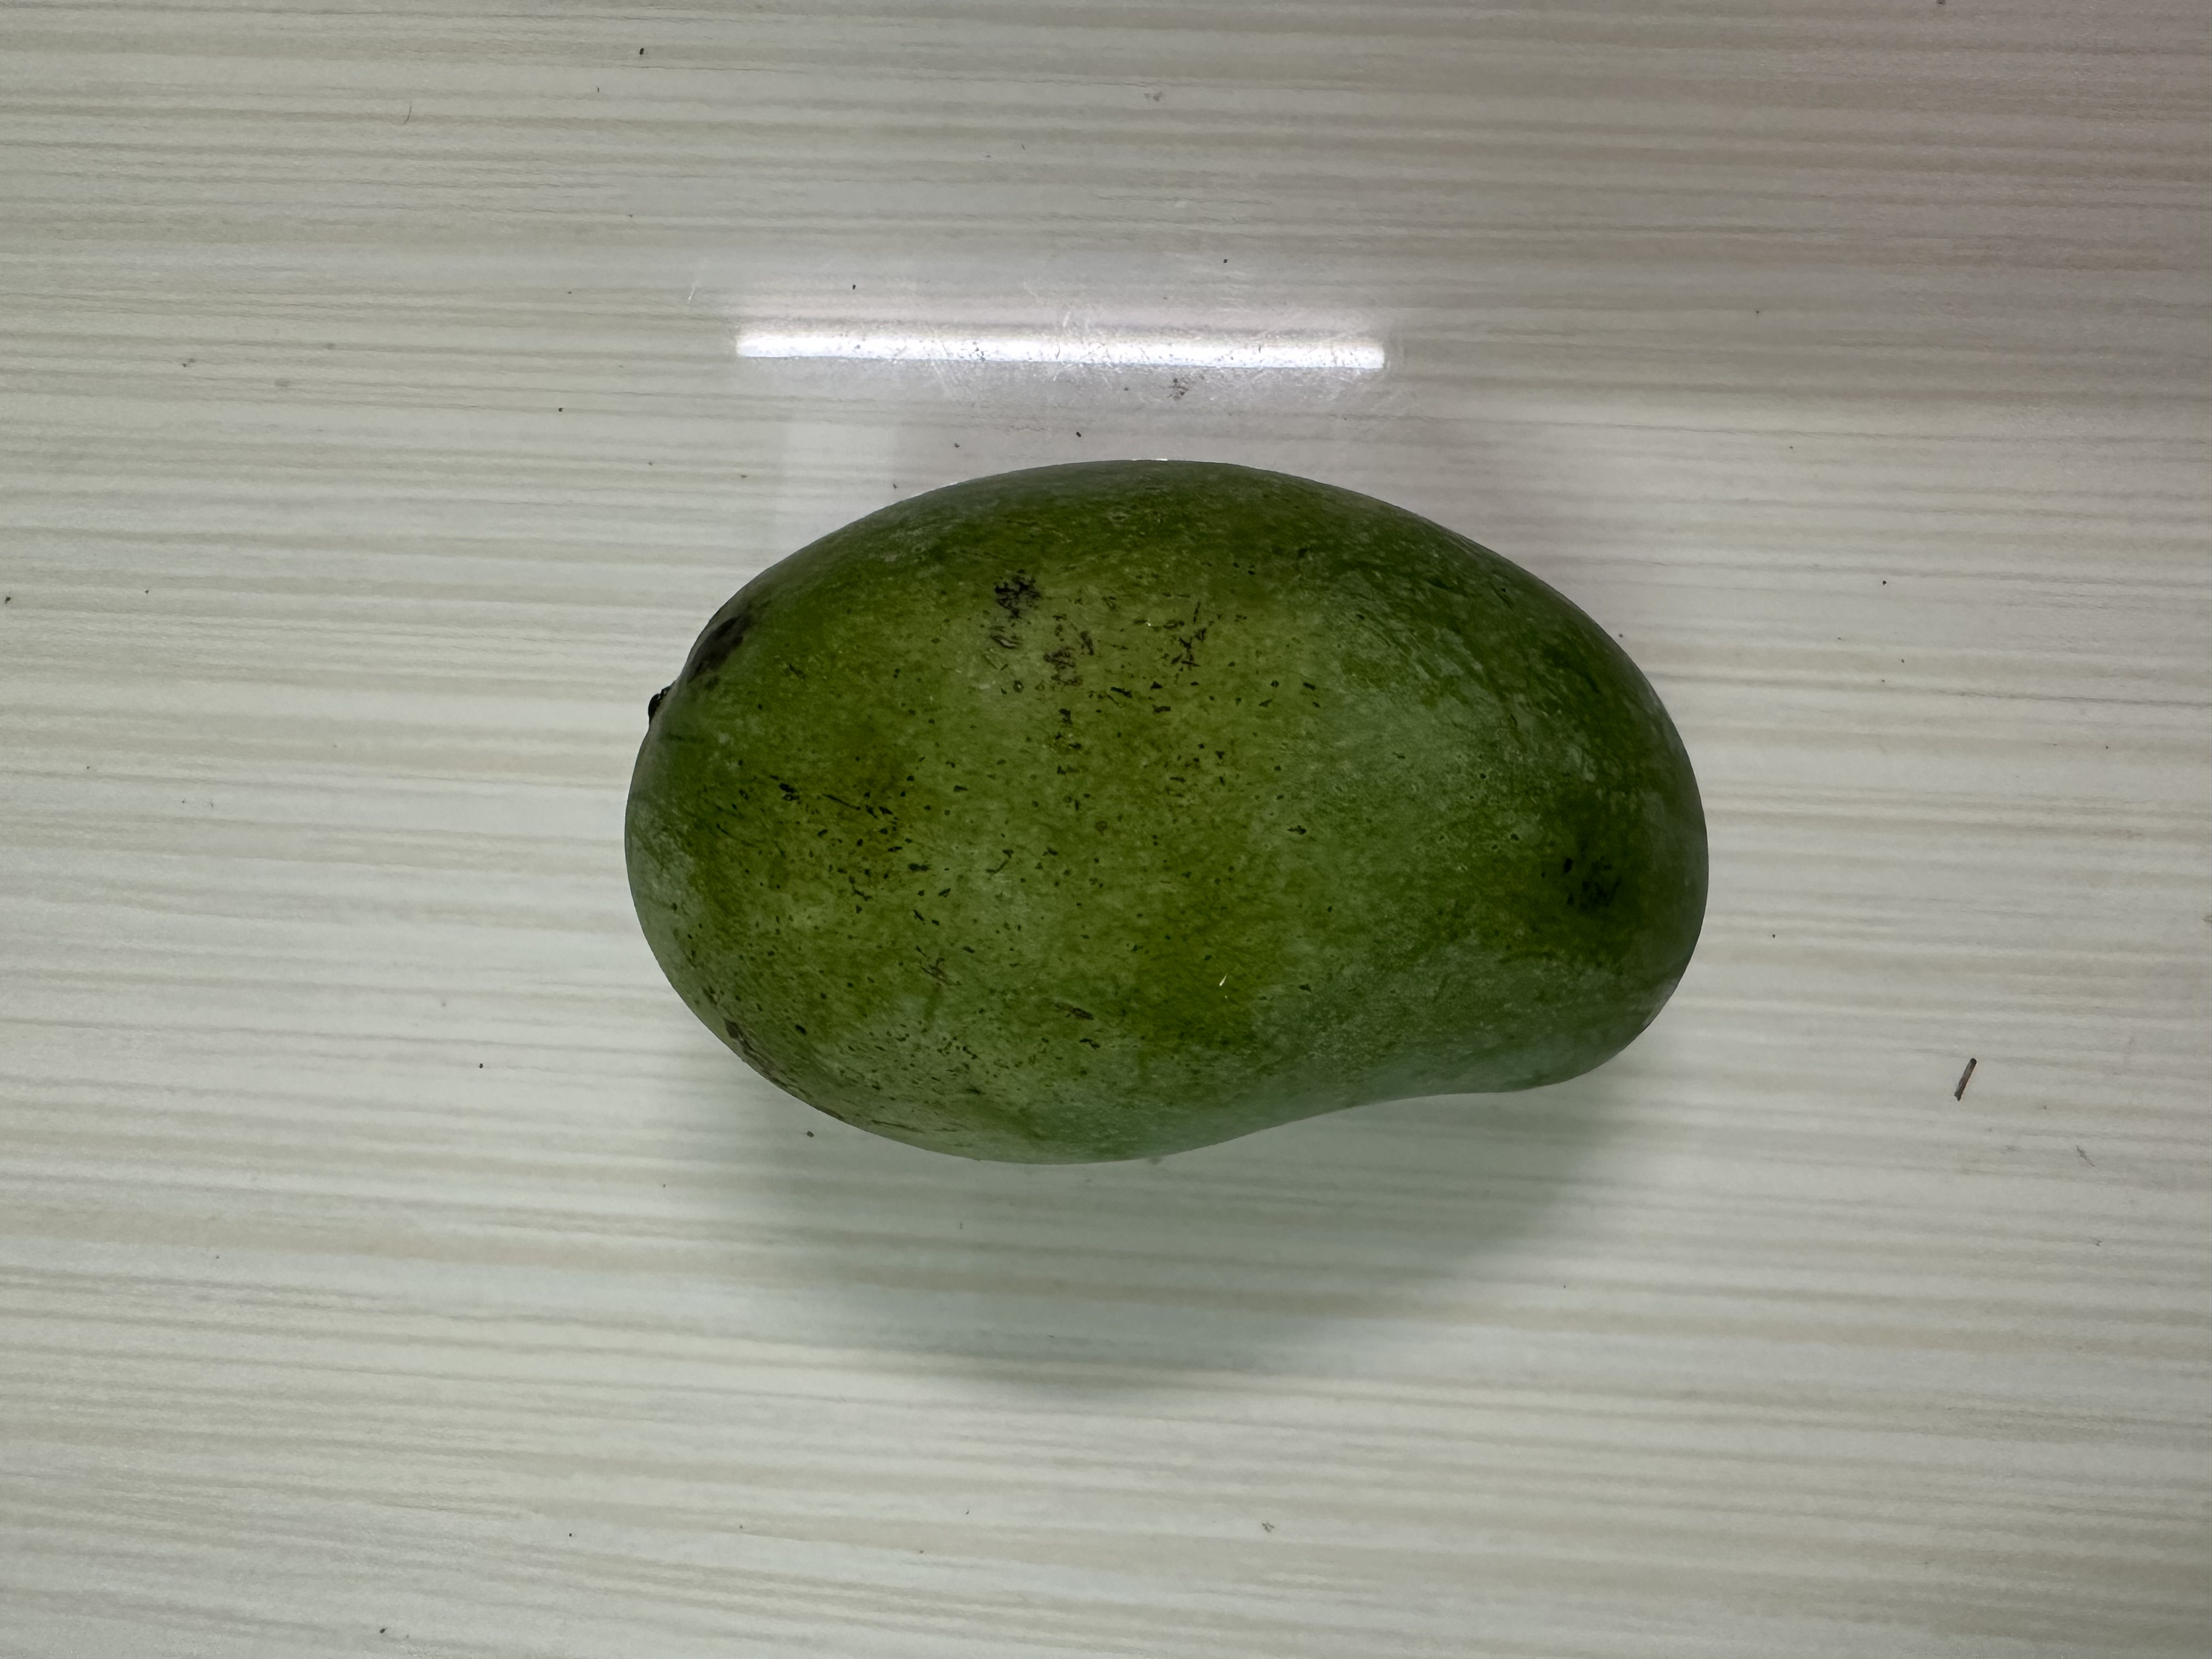
Mango variety: Amrapali